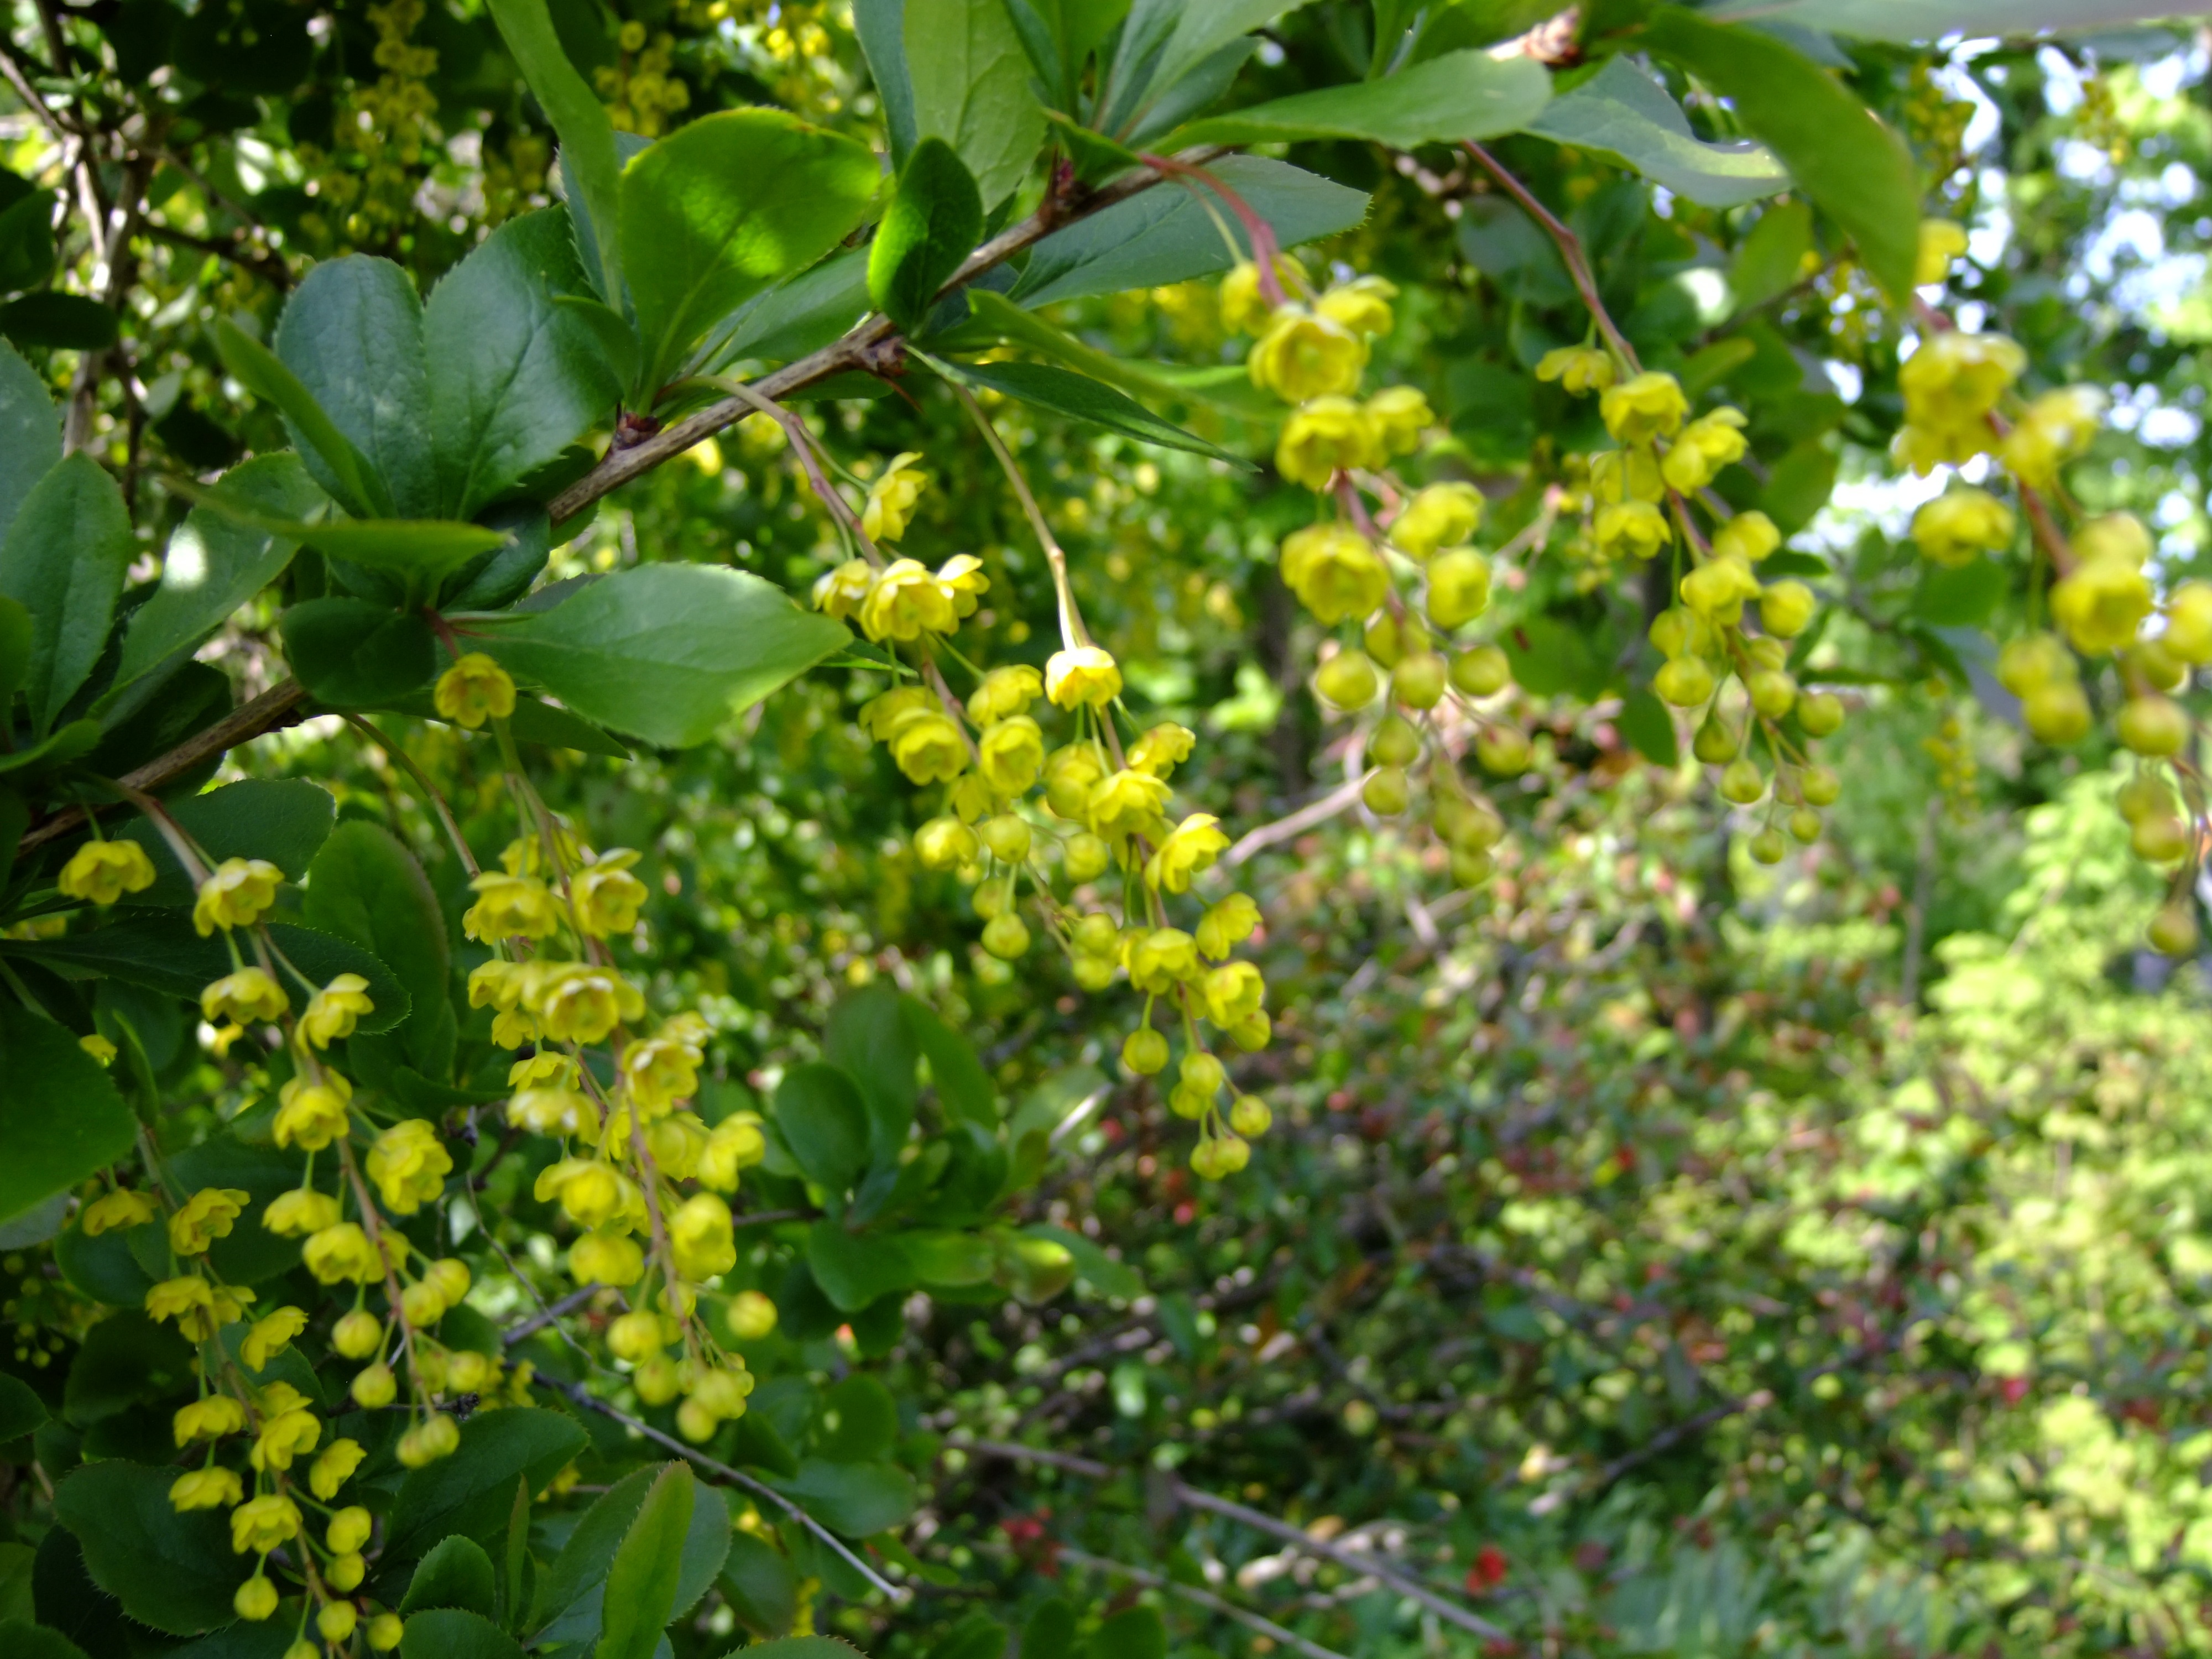
tree, blossom, plant, fruit, flower, bloom, bush, food, produce, evergreen, yellow, shrub, ornamental, ornamental shrub, barberry, flowering plant, berberis, berberitzengew chs, berberidaceae, woody plant, land plant